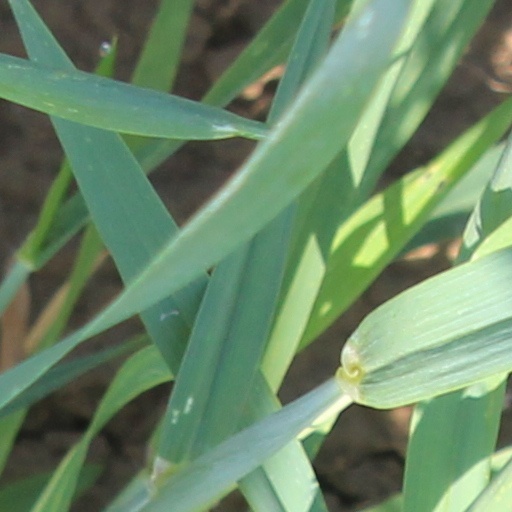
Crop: wheat